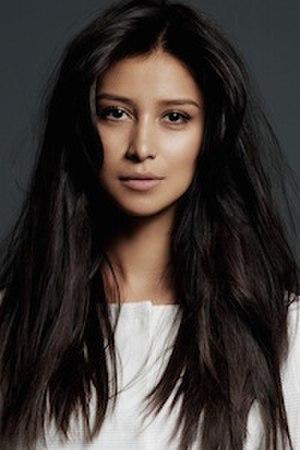
Ravchana Kourkova est une actrice ouzbèke et russe.